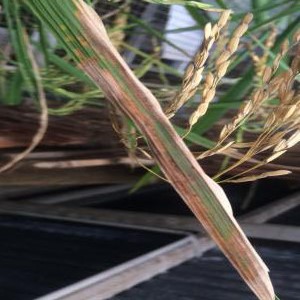
Disease: Bacterialblight